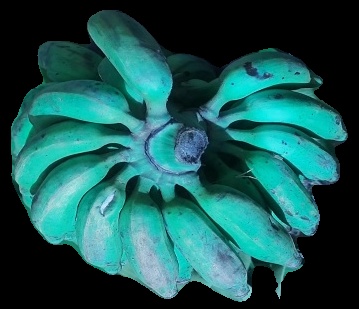
Variety: elakki-bale
Grade: grade3